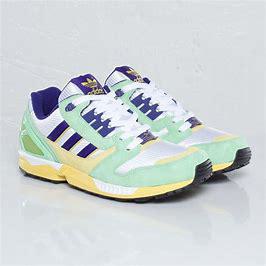
Brand: Adidas
Model: ZX 8000